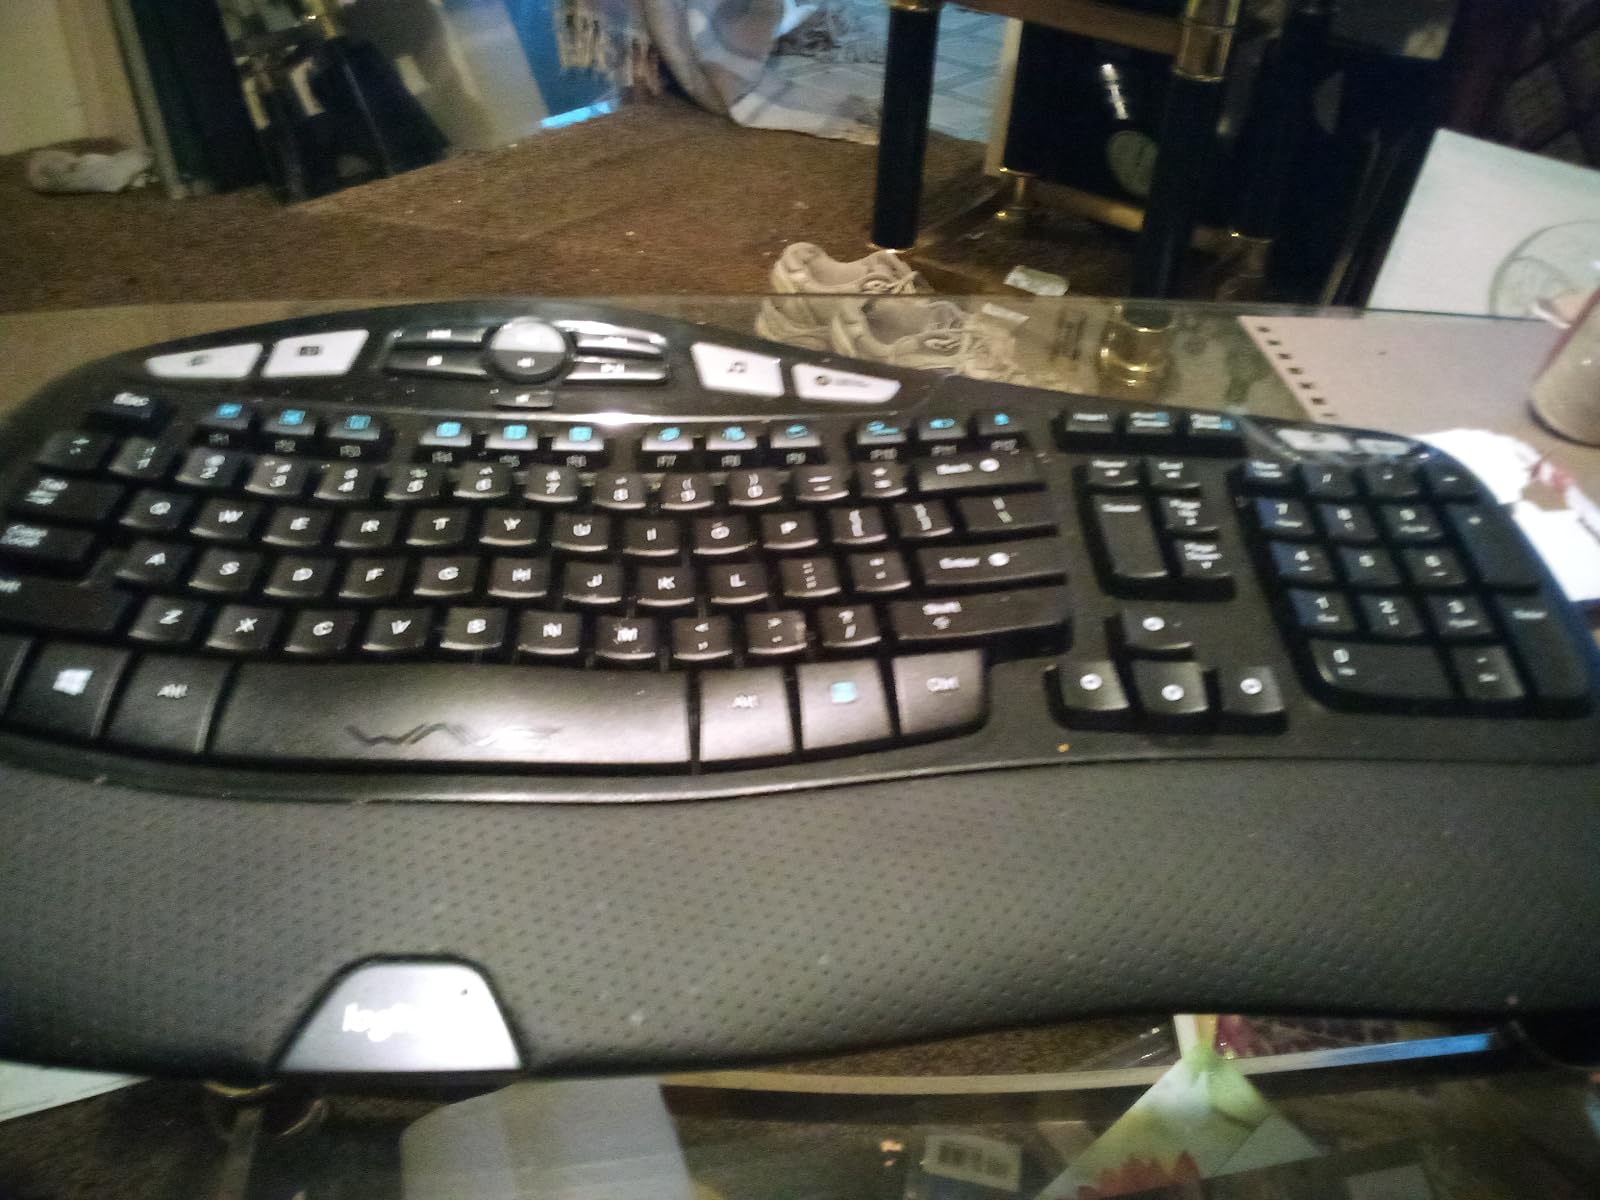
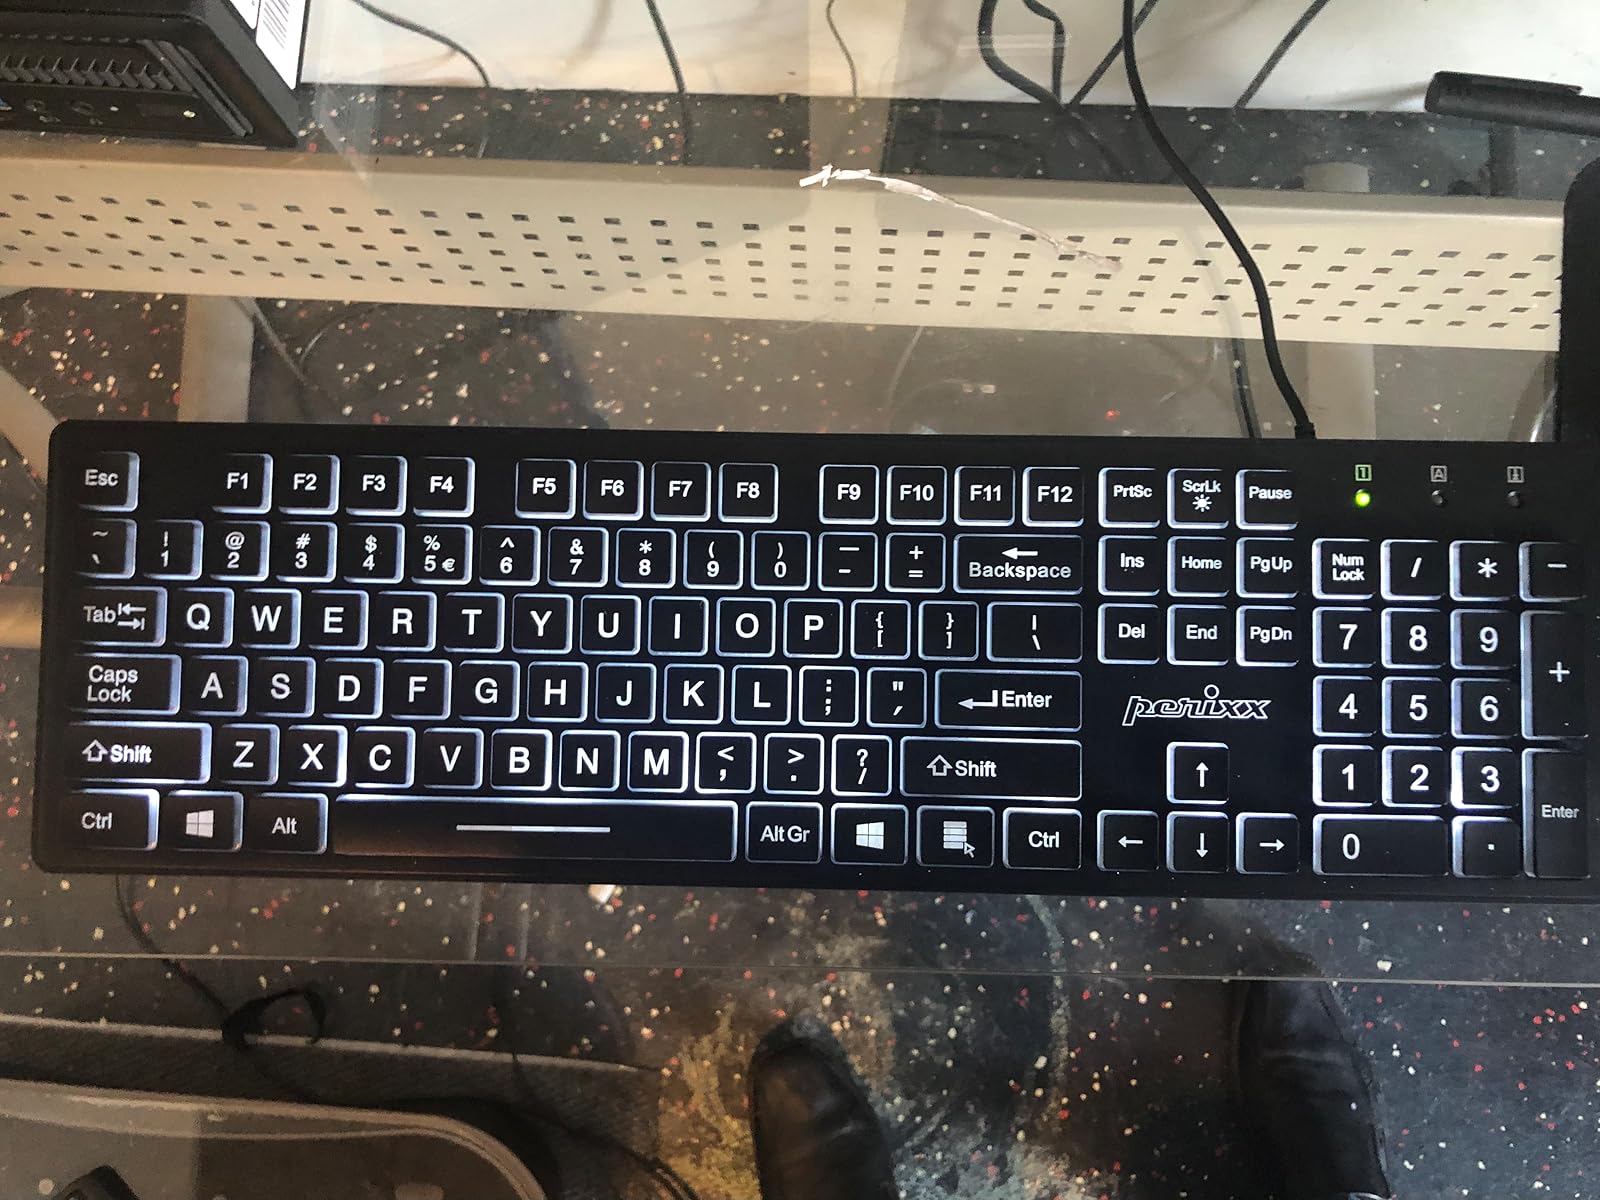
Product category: keyboard
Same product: no